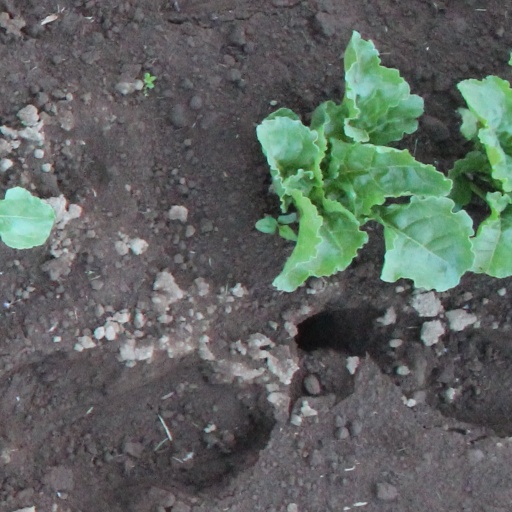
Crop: sugar beet